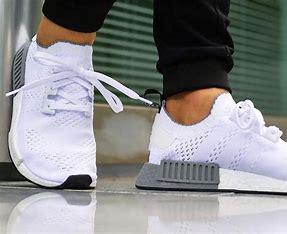
Brand: Adidas
Model: NMD_R1 Pk